Whitchurch Lock

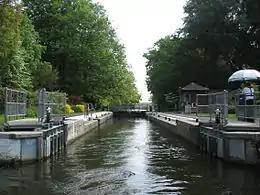
Whitchurch Lock with head gates open

Whitchurch Lock is a lock and weir on the River Thames in England. It is a pound lock, built by the Thames Navigation Commissioners in 1787. It is on an island near the Oxfordshire village of Whitchurch-on-Thames and is accessible only by boat.